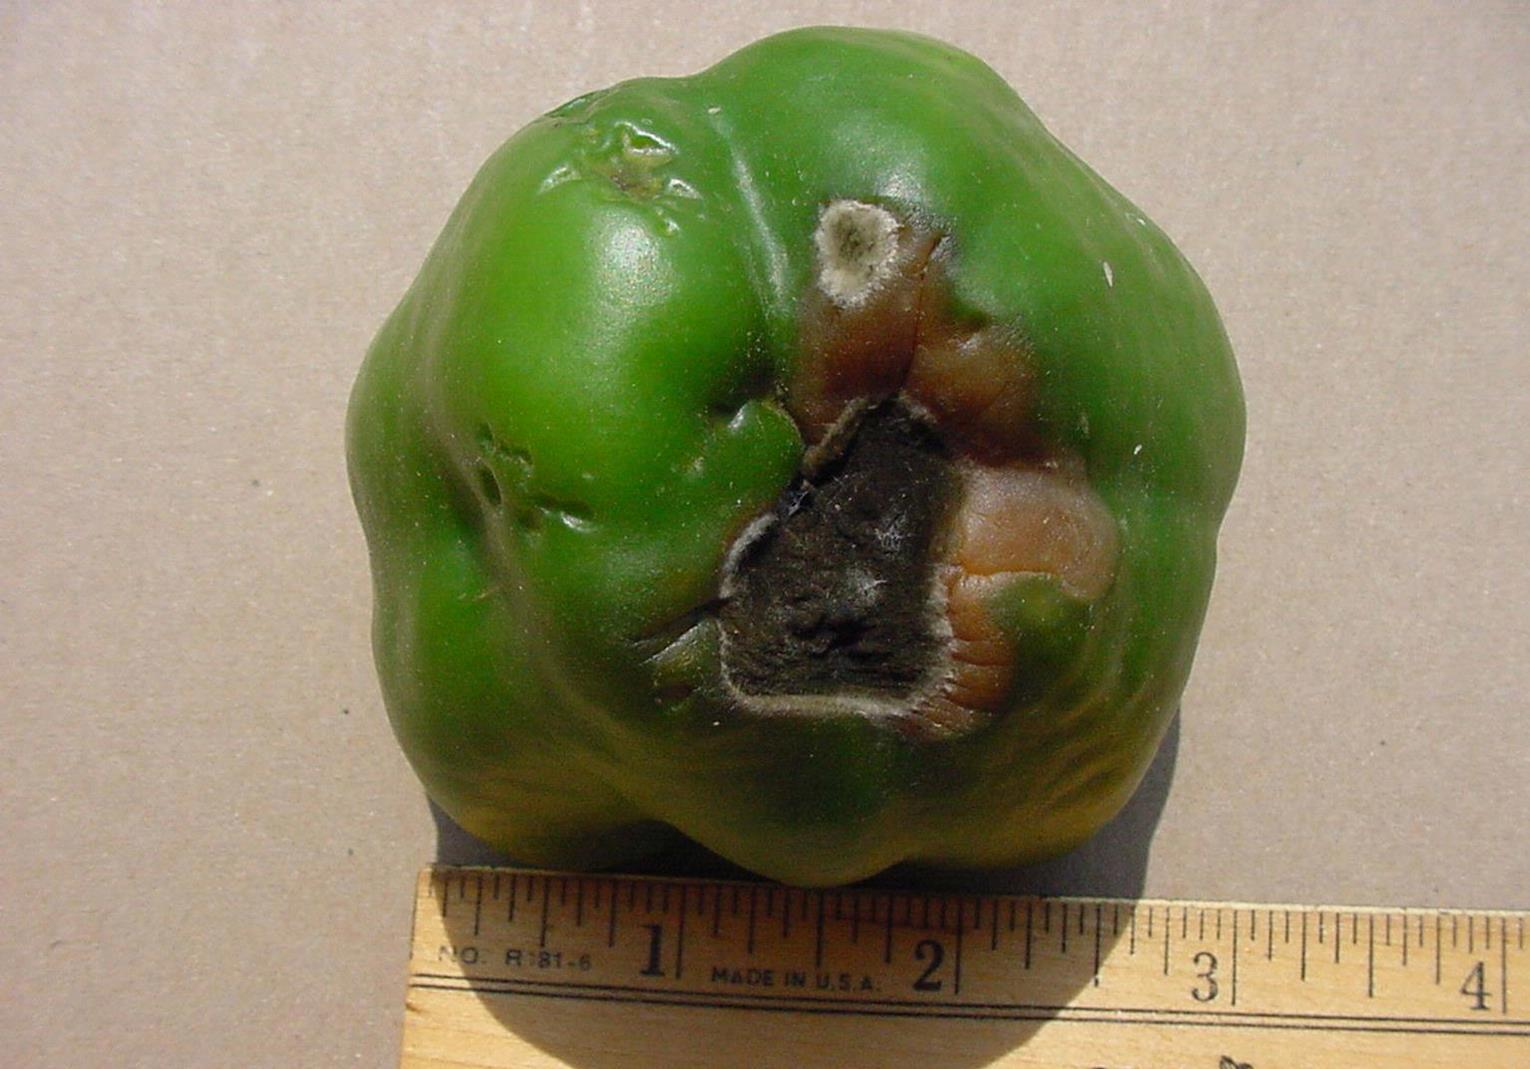
Plant: Bell pepper
Disease: bell pepper blossom end rot